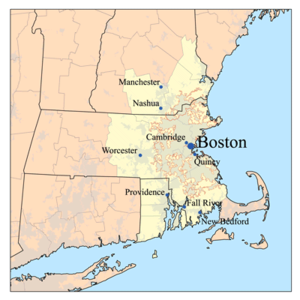
Le Grand Boston est une région urbaine de l'État du Massachusetts au nord-est des États-Unis. Cette aire urbaine est centrée autour de Boston et regroupe quelque 5,8 millions d'habitants. Elle comprend plusieurs municipalités de l'agglomération bostonienne telles que Cambridge, Quincy, Newton. Le Grand Boston s'étend sur la côte Atlantique sur plusieurs kilomètres et fait partie de la mégalopole du BosWash. La principale partie se trouve dans l'État du Massachusetts, mais la région s'étend aussi sur les États voisins du New Hampshire et du Rhode Island. Elle représente la principale région urbaine de la Nouvelle-Angleterre.